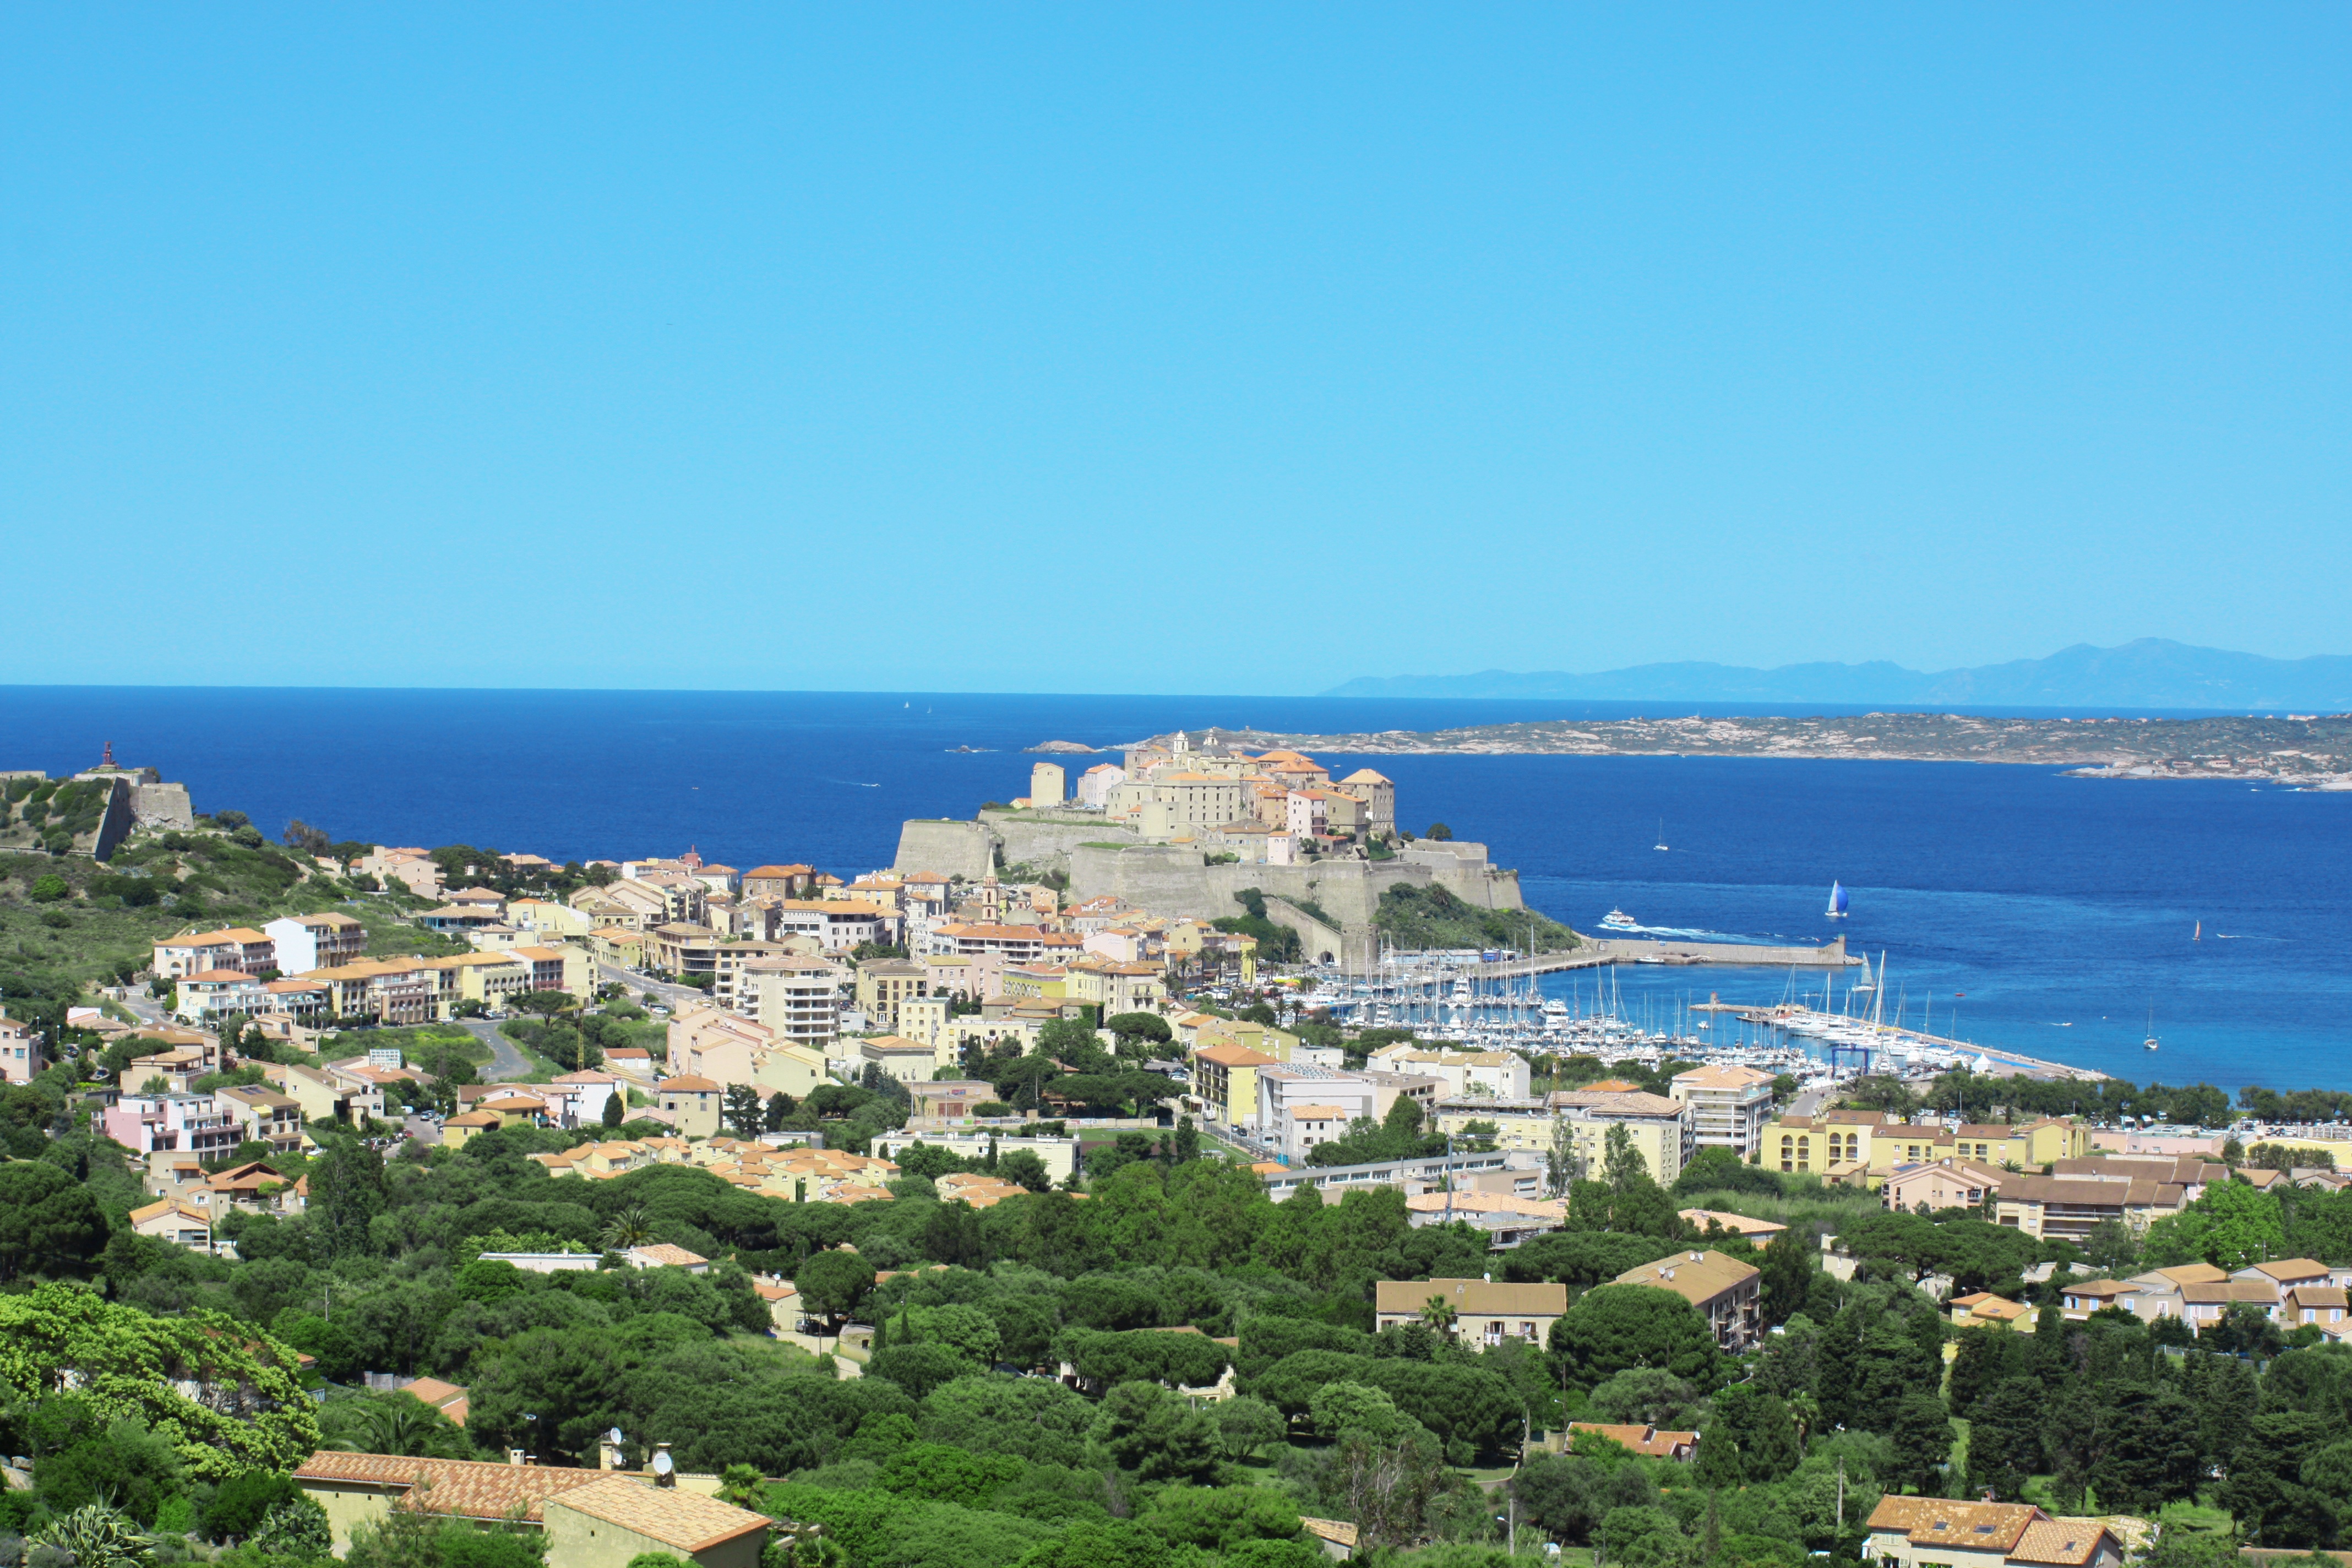
sea, coast, nature, horizon, town, cityscape, panorama, vacation, france, bay, tourism, terrain, cape, corsican, aerial photography, calvi